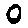
Label: 0